Charles Montague Ede

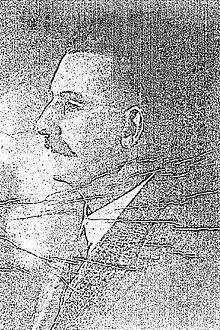

Charles Montague Ede, JP (7 October 1864 – 22 May 1925) was a Hong Kong businessman and unofficial member of the Executive Council and Legislative Council of Hong Kong.